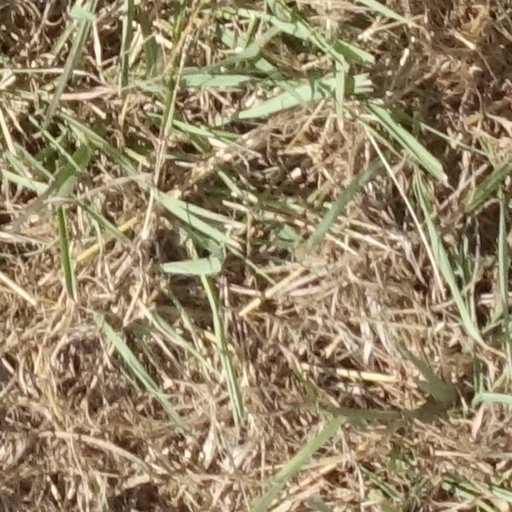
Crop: sorghum